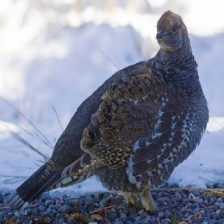
Species: BLUE GROUSE
Scientific name: DENDRAGAPUS OBSCURUS
ImageNet parent category: black_grouse